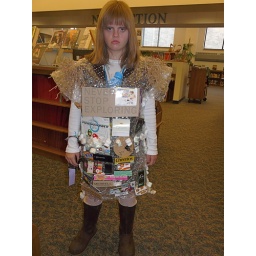
Recycle girl comes in to do her library job